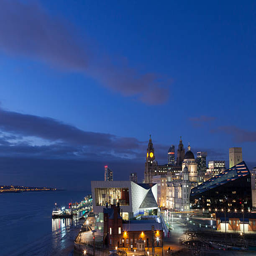
a city and tourist attraction at night